Glasbury

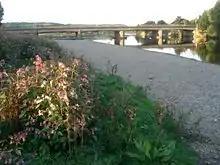
Bridge at Glasbury

Maesllwch Castle, overlooking Glasbury to the north, was built close to an original hall house of the Vaughan family which was later owned by Charles Lloyd. The house was rebuilt by the Howorths in 1715, when the surrounding park was also established. The current building was grandly conceived in castellated style by the architect Robert Lugar for the de Winton family in the mid-nineteenth century. In the Second World War it was requisitioned and used as a Canadian hospital and subsequently by the Land Army. Part of the castle was later demolished to reduce the costs of upkeep, but it remains an imposing private residence and a Grade II listed building. The gardens and park are listed at Grade II* on the Cadw/ICOMOS Register of Parks and Gardens of Special Historic Interest in Wales.